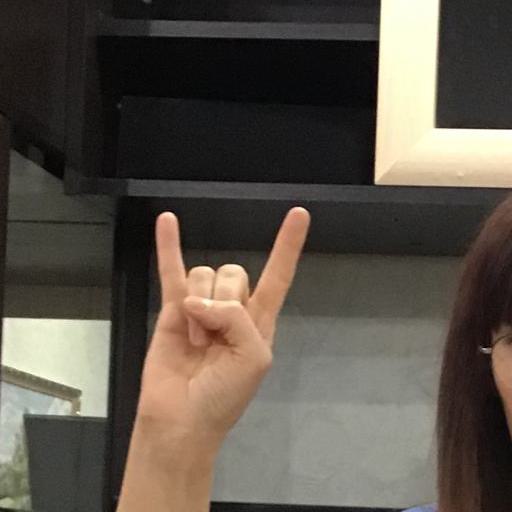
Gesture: rock